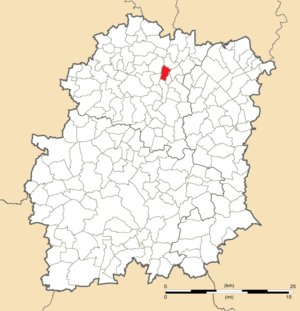
Carte de position de Ballainvilliers en Essonne.
Ballainvilliers est une commune française située à vingt et un kilomètres au sud de Paris dans le département de l’Essonne en région Île-de-France.